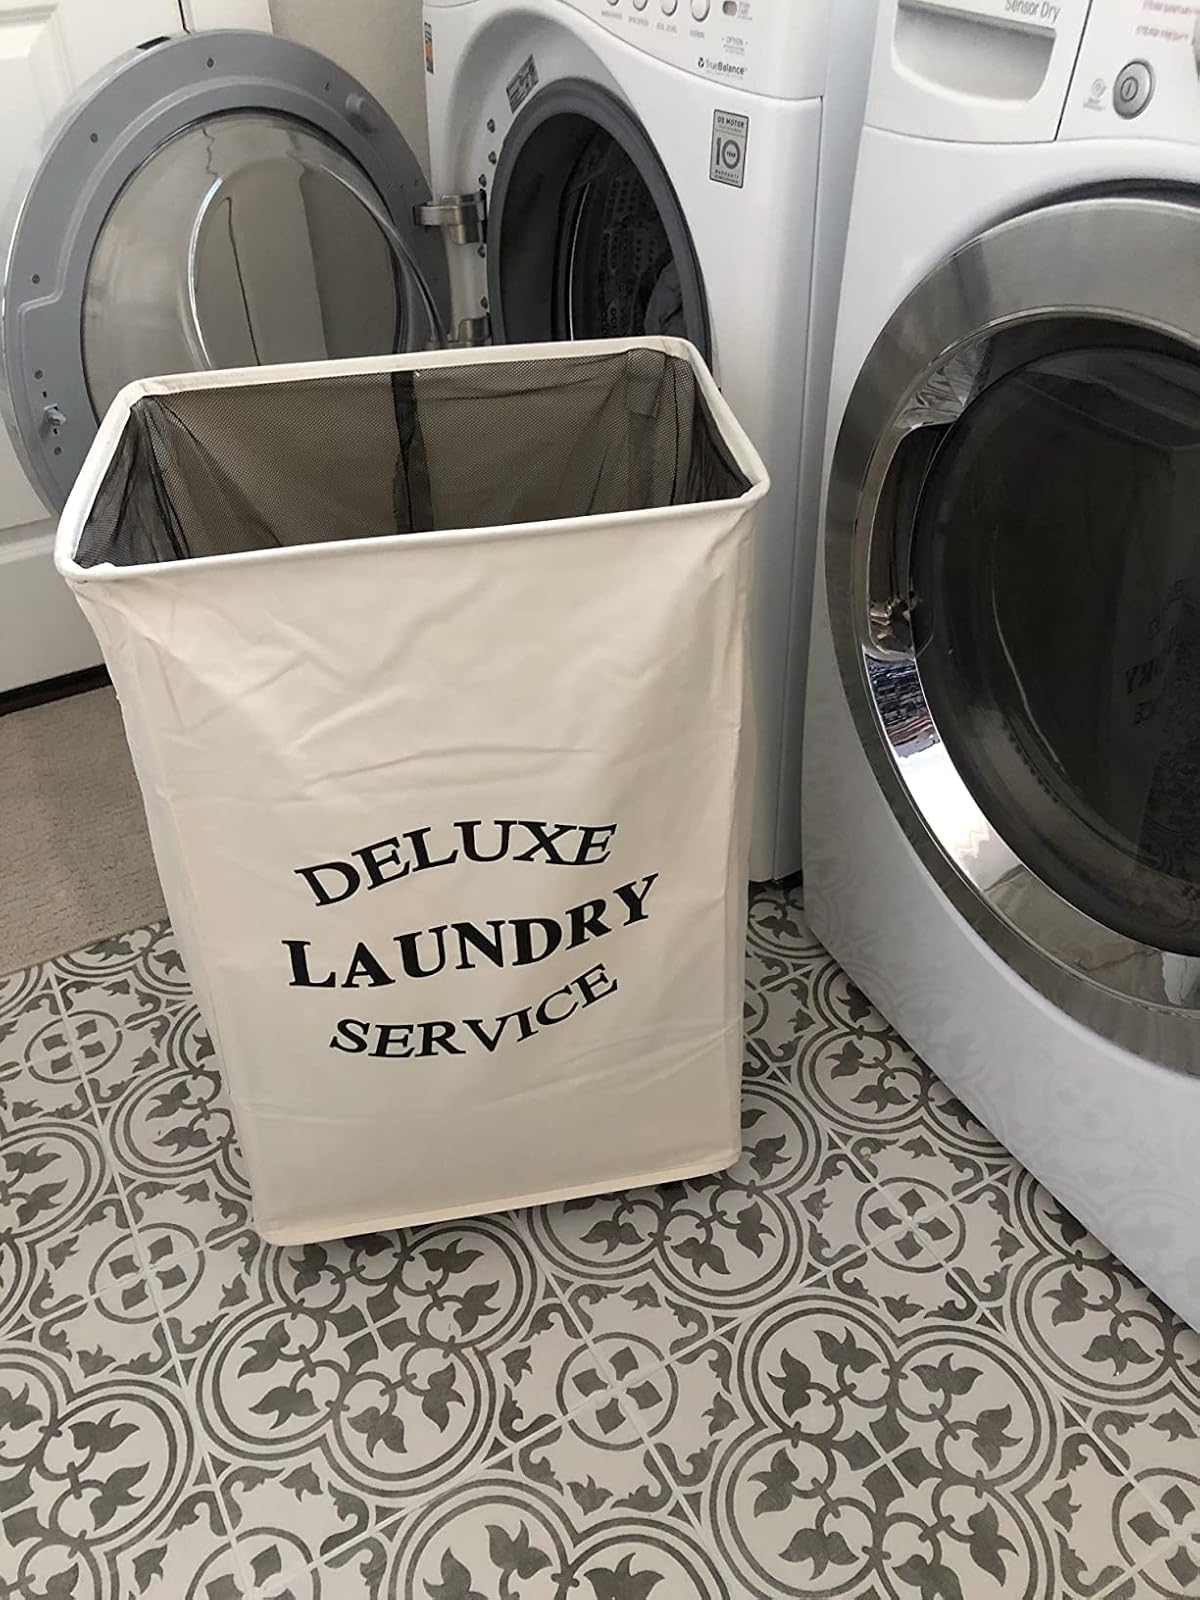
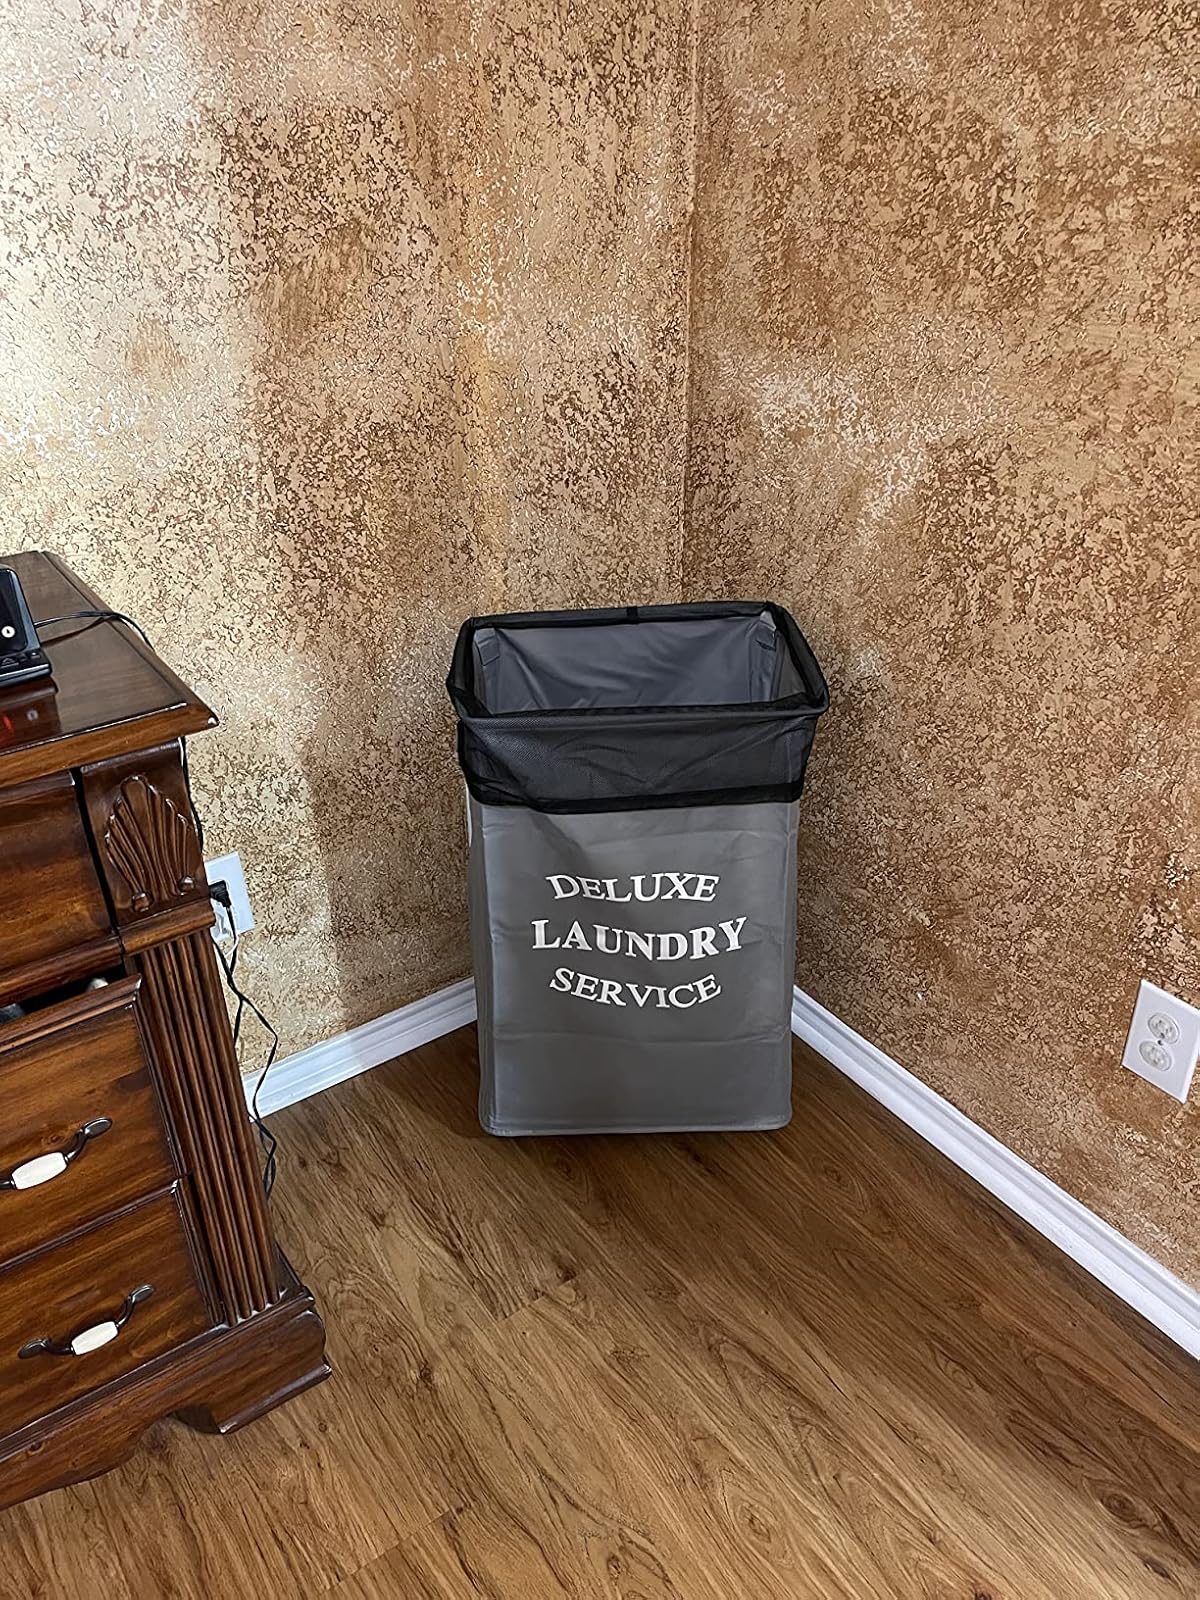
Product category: items_hamper
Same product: no